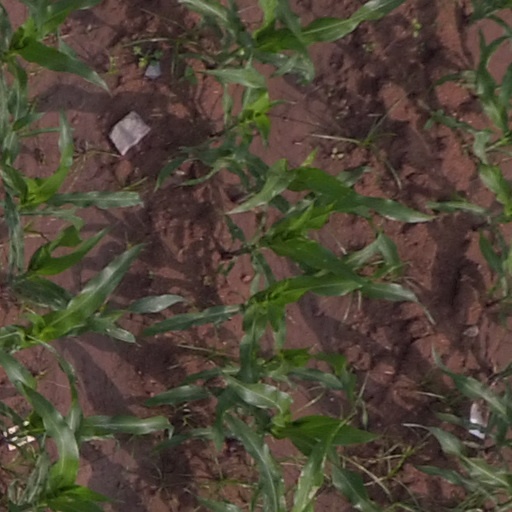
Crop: maize; corn